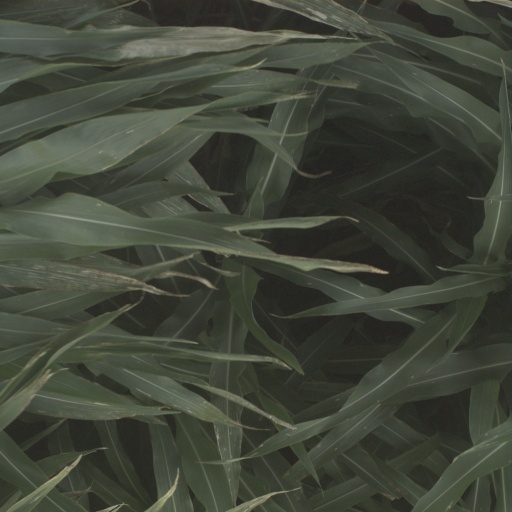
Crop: sorghum